All-American Conference

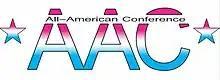
AAC logo

The All-American Conference is an Ohio High School Athletic Association (OHSAA)-sanctioned league created in 2008 from the merger of the Trumbull Athletic Conference and Metro Athletic Conference (formerly the Mahoning Valley Conference). 17 sports are offered throughout fall, winter and spring sports seasons. The conference has teams divided into four (4) tiers, depending on sport and includes Gold, Red, White and Blue divisions. Between the merger, the only schools that declined to participate in the merger were the MAC's East Liverpool High School and the TAC's Brookfield High School, with Beaver Local High School joining.